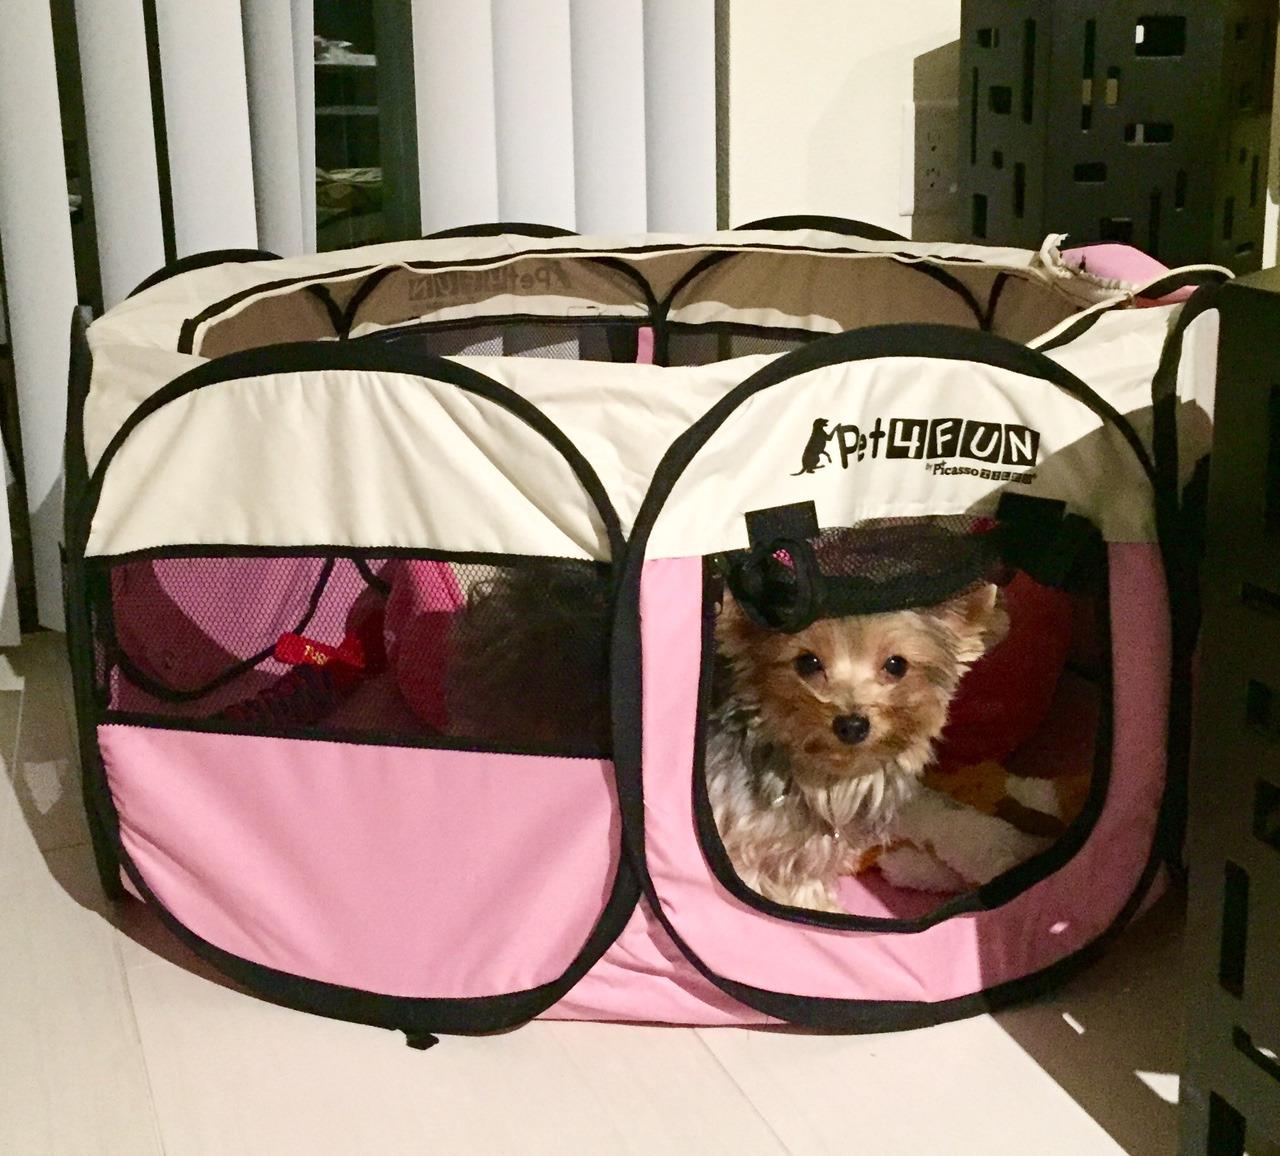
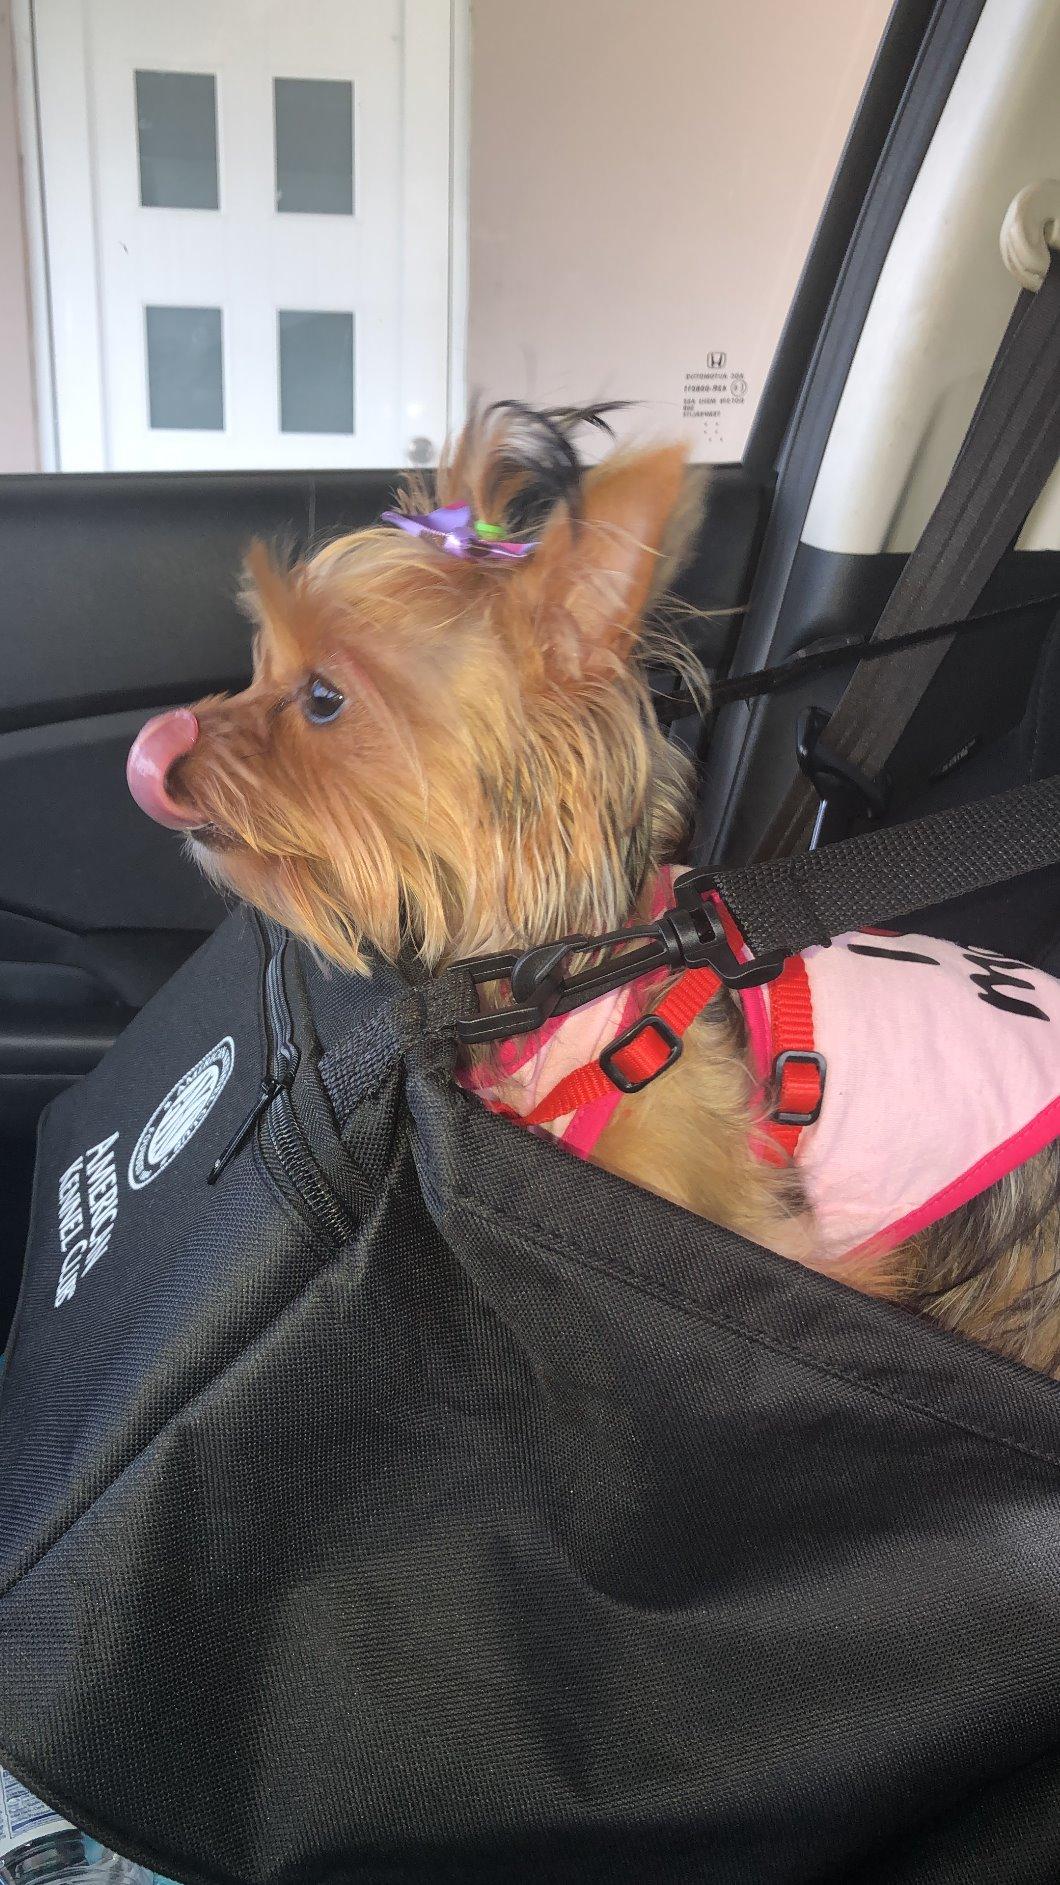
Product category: items_kennel
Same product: no